Royal Dunedin Male Choir

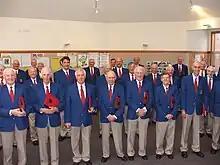
Royal Dunedin Male Choir

The Choir's origins can be traced back to 1878 and the entertainment provided at functions marking the opening of the northern railway link into Dunedin. From this evolved a Liedertaefel Quartet which, in response to public demand, was to become the Dunedin Liedertaefel Society which was incorporated on 1 May 1886. Its aims were stated as "the practice and performance of music for male voices, and for the cultivation of a refined taste in that class of music". Its founder was Mr. S. Moyle.